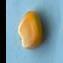
Maize quality: Good